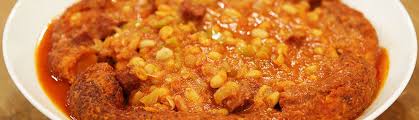
Yemek: kuru_fasulye